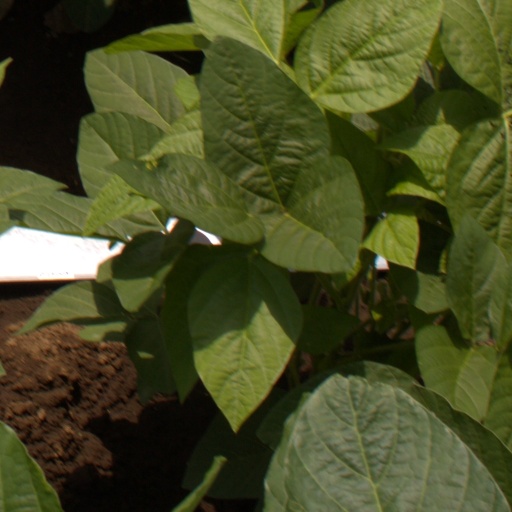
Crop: soybean